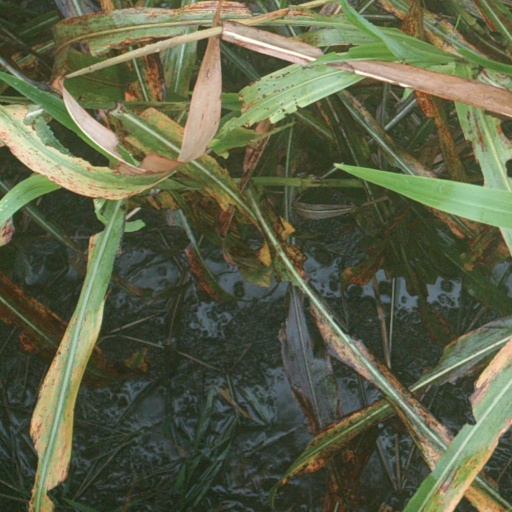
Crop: sorghum